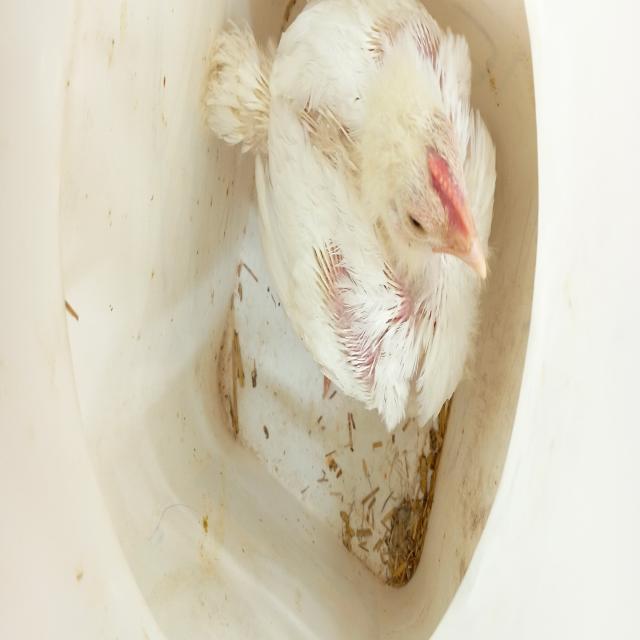
Weight: 1306 g